Bret Hart

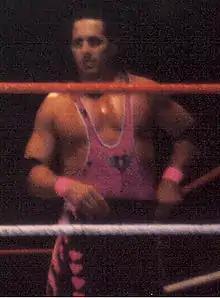
Hart in 1995

At the Royal Rumble in January, Bret and Owen took on The Quebecers (Jacques and Pierre) for the WWF Tag Team Championship. Referee Tim White stopped the match after he considered Bret unable to continue after he sustained a kayfabe knee injury during the match. After the match, Owen berated his brother for costing him a title opportunity and attacked the injured knee, setting the feud between the two. Later on, Hart managed to participate and win the 1994 Royal Rumble match amid controversy. Hart and Lex Luger were the final two participants and the two were eliminated over the top rope at the same time. Therefore, both men were named co-winners of the 1994 Royal Rumble match and received title shots at WrestleMania X. Luger won the chance to face Yokozuna first, with Hart having to wrestle his brother Owen, before receiving his title shot. Hart lost his match against Owen but went on to defeat Yokozuna for his second WWF Championship.